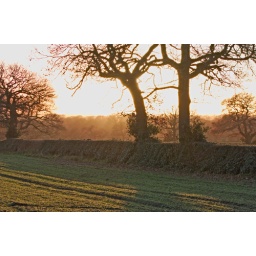
The sun behind trees in a field near home